Describe the emotion expressed in this image:  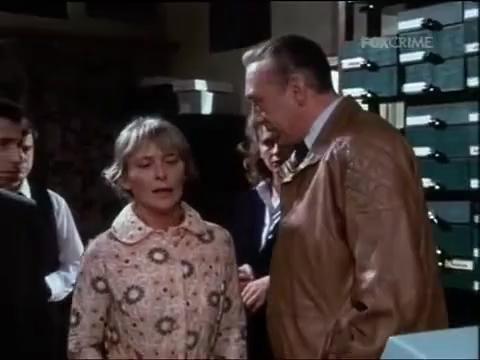
This person displays Pain, valence and arousal with low intensity.